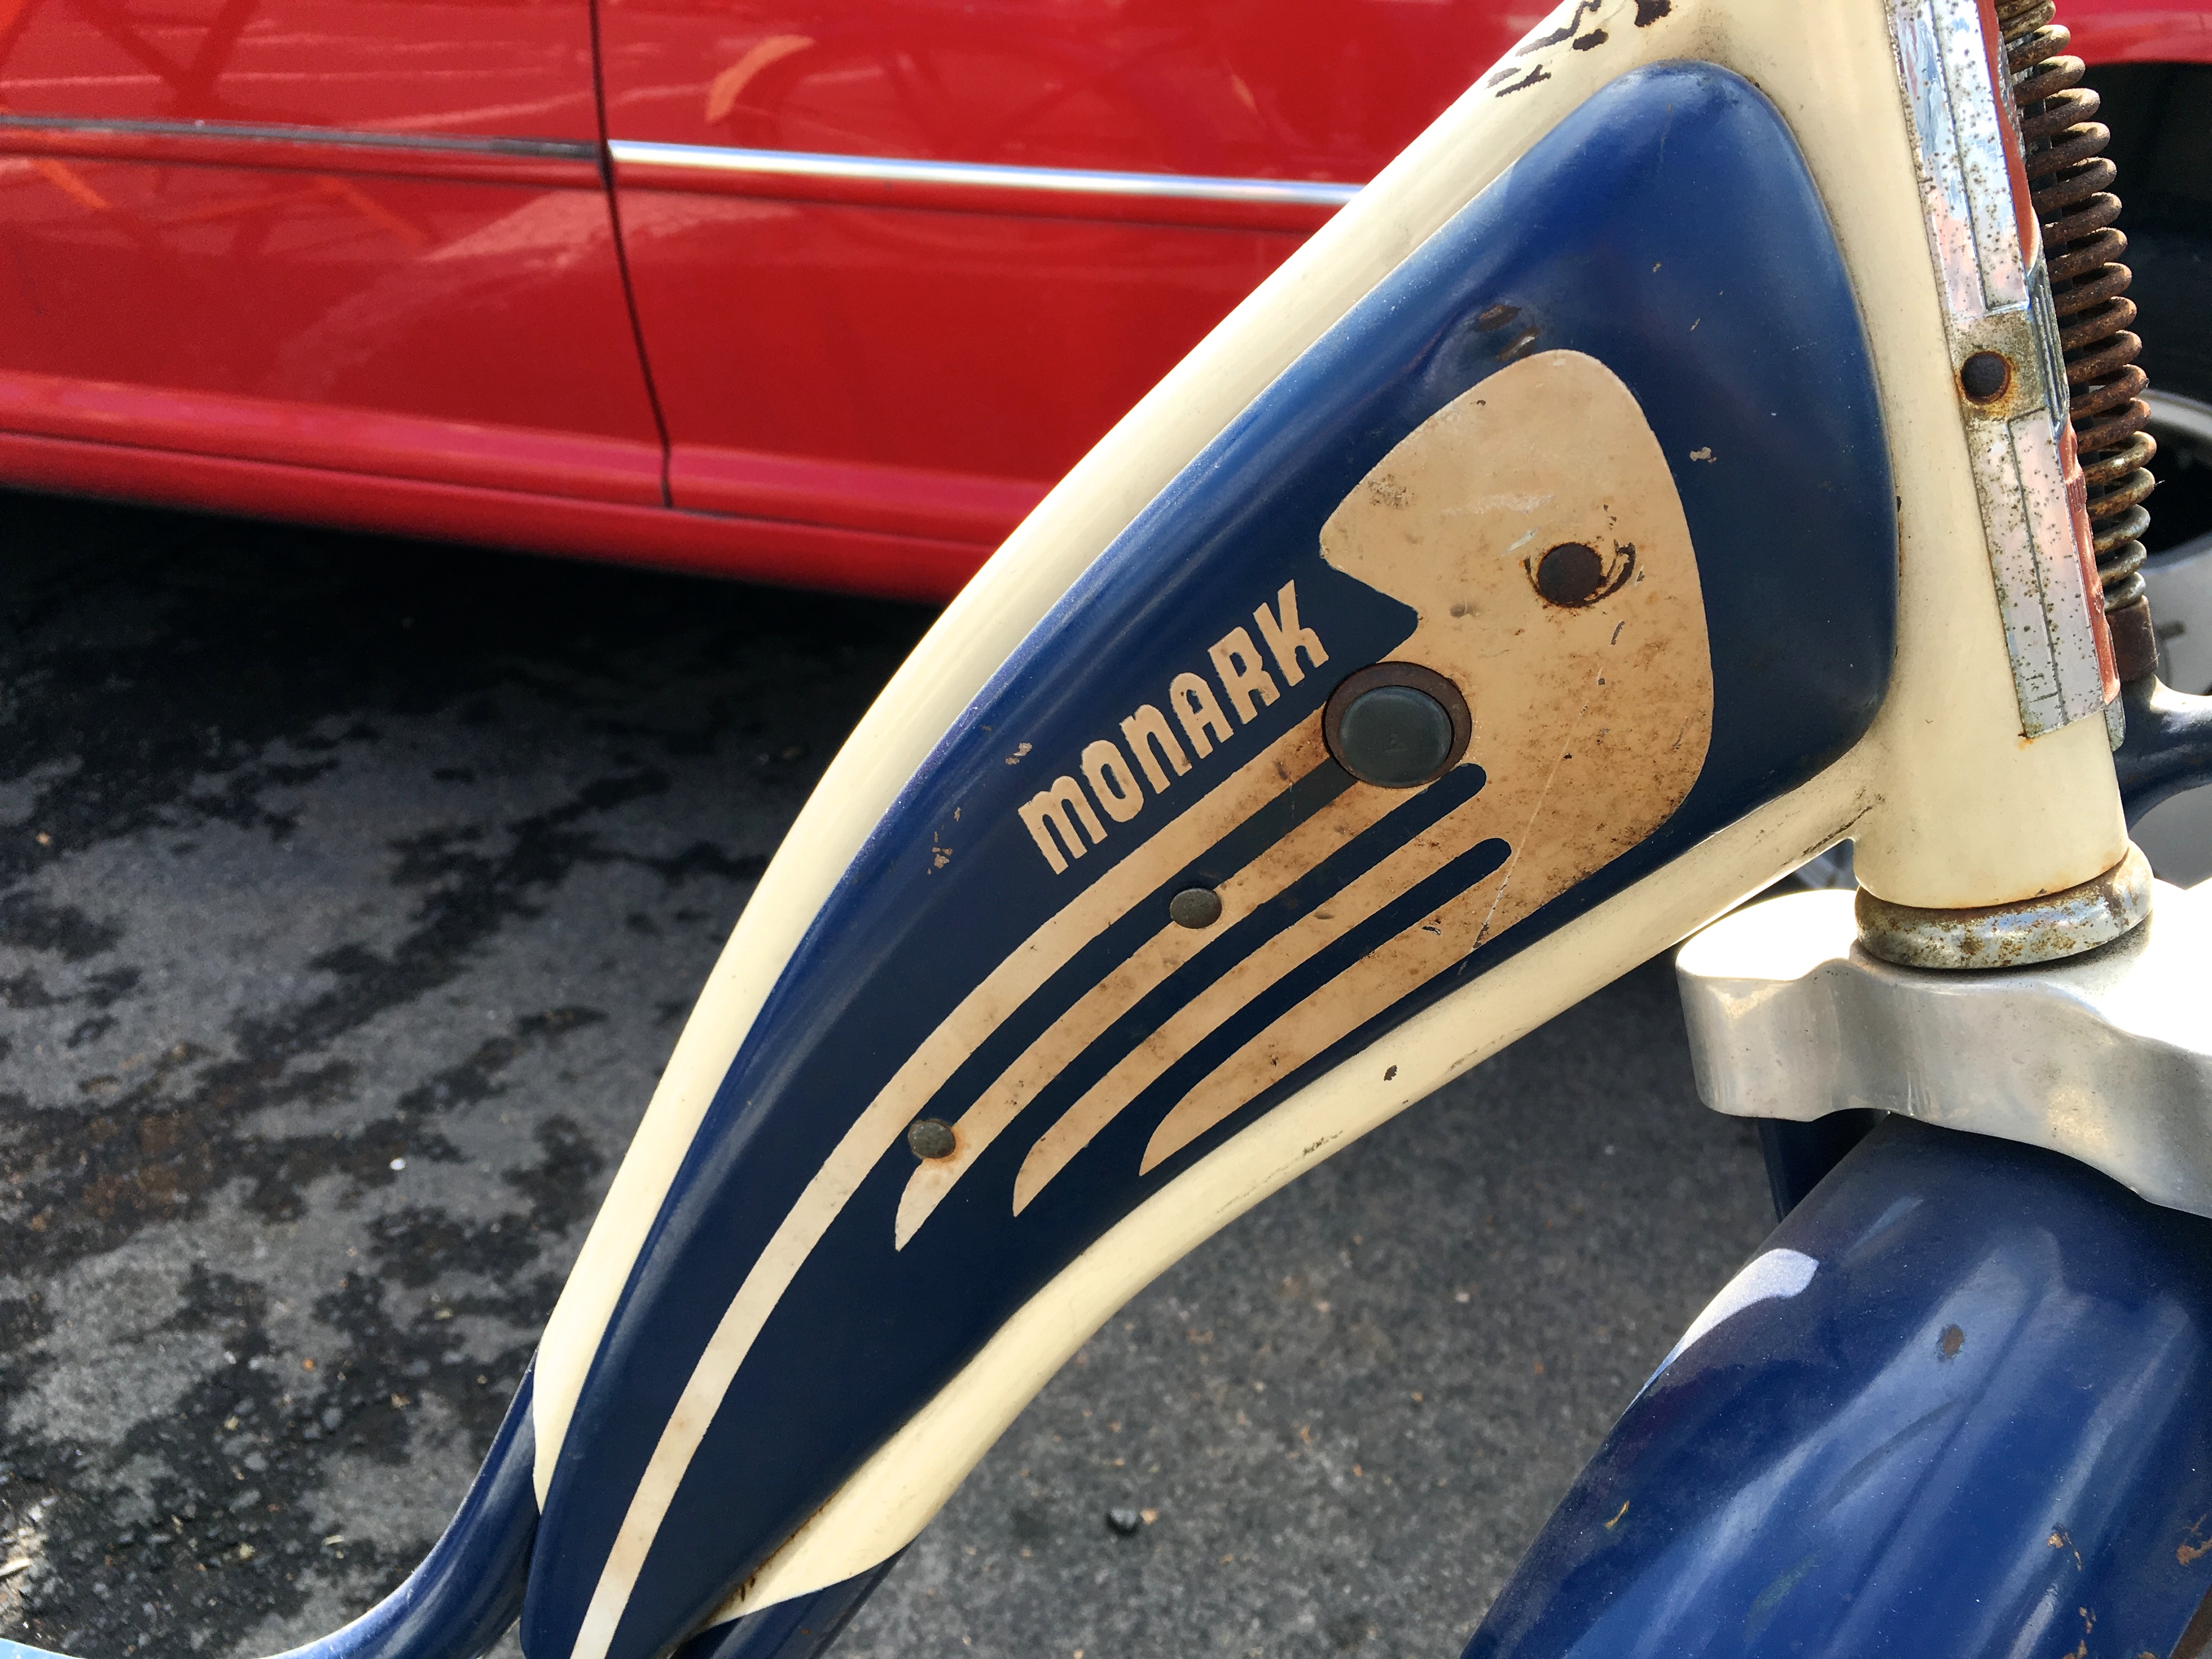
wheel, bicycle, vehicle, blue, tire, bumper, automotive exterior, automotive tire